Arakan

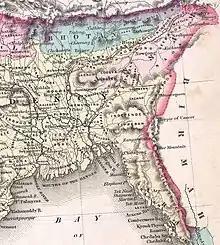
Arakan was incorporated into the Bengal Presidency after the British conquest in 1829

Due to the evidence of Sanskrit inscriptions found in the region, historians believe the founders of the first Arakanese state were Indian. The first Arakanese state flourished in Dhanyawadi between the 4th and 6th centuries. The city was the center of a large trade network linked to India, China and Persia. Power then shifted to the city of Waithali, where the Candra dynasty ruled. Waithali became a wealthy trading port. The Candra-ruled Harikela state was known as the Kingdom of Ruhmi to the Arabs. Evidence points to the use of the ancient Bengali script in Arakan. The Anandacandra inscription recorded the reign of the Candra dynasty.